Kaspars Bērziņš

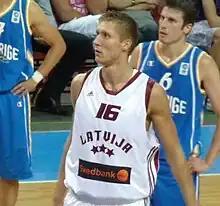
Bērziņš with Latvian national team in 2009

Kaspars Bērziņš (born 25 August 1985) is a Latvian professional basketball player. He has also represented the senior Latvian national team.